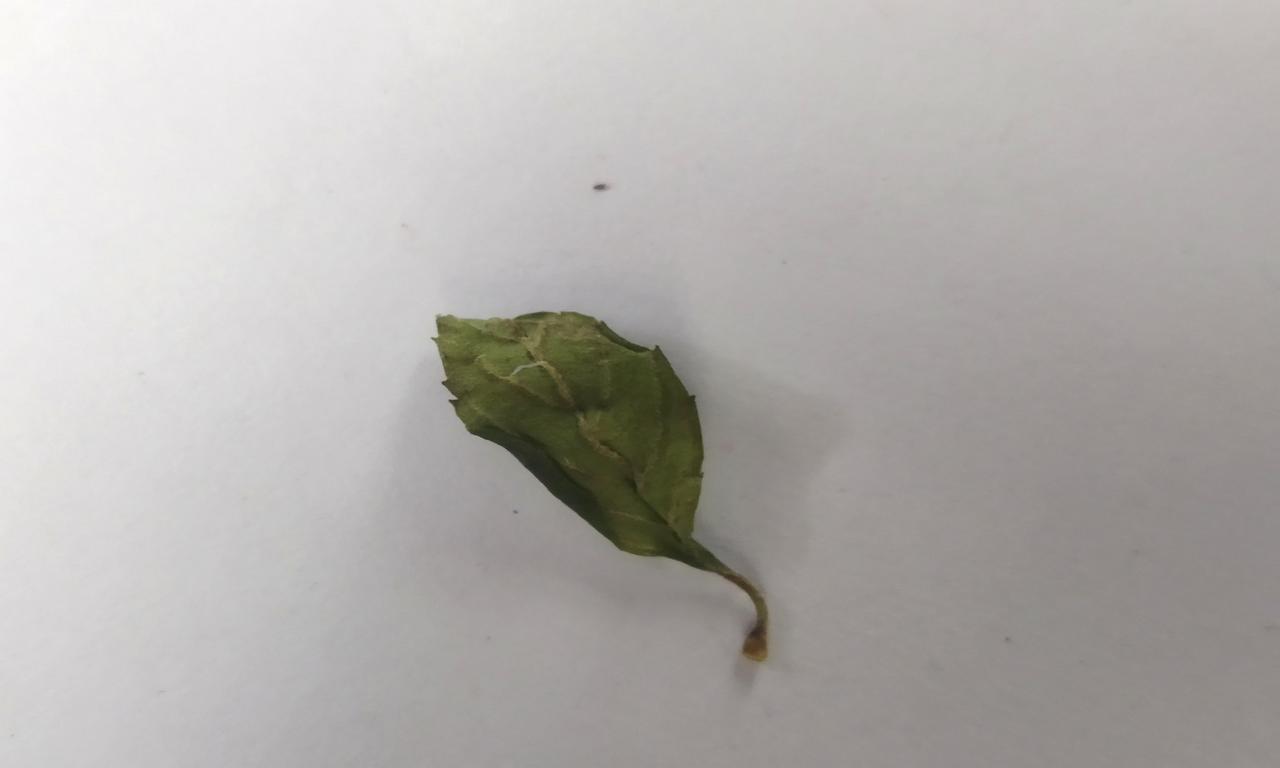
Label: Dried